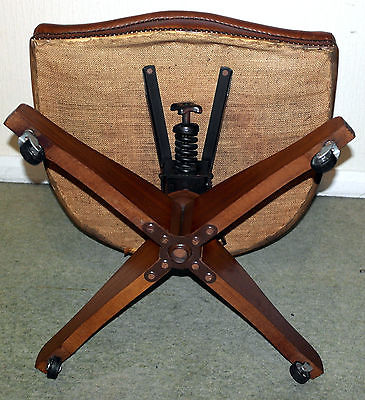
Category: chair